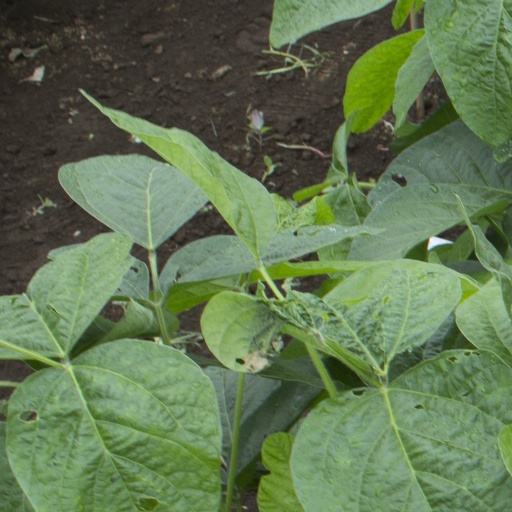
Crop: soybean